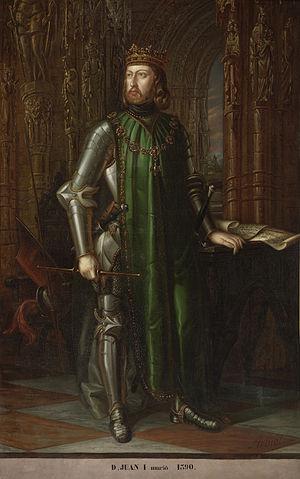
Cette page dresse une liste de personnalités mortes au cours de l'année 1390 :